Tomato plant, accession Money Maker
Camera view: vertical (180 deg); turntable rotation: 330 degrees
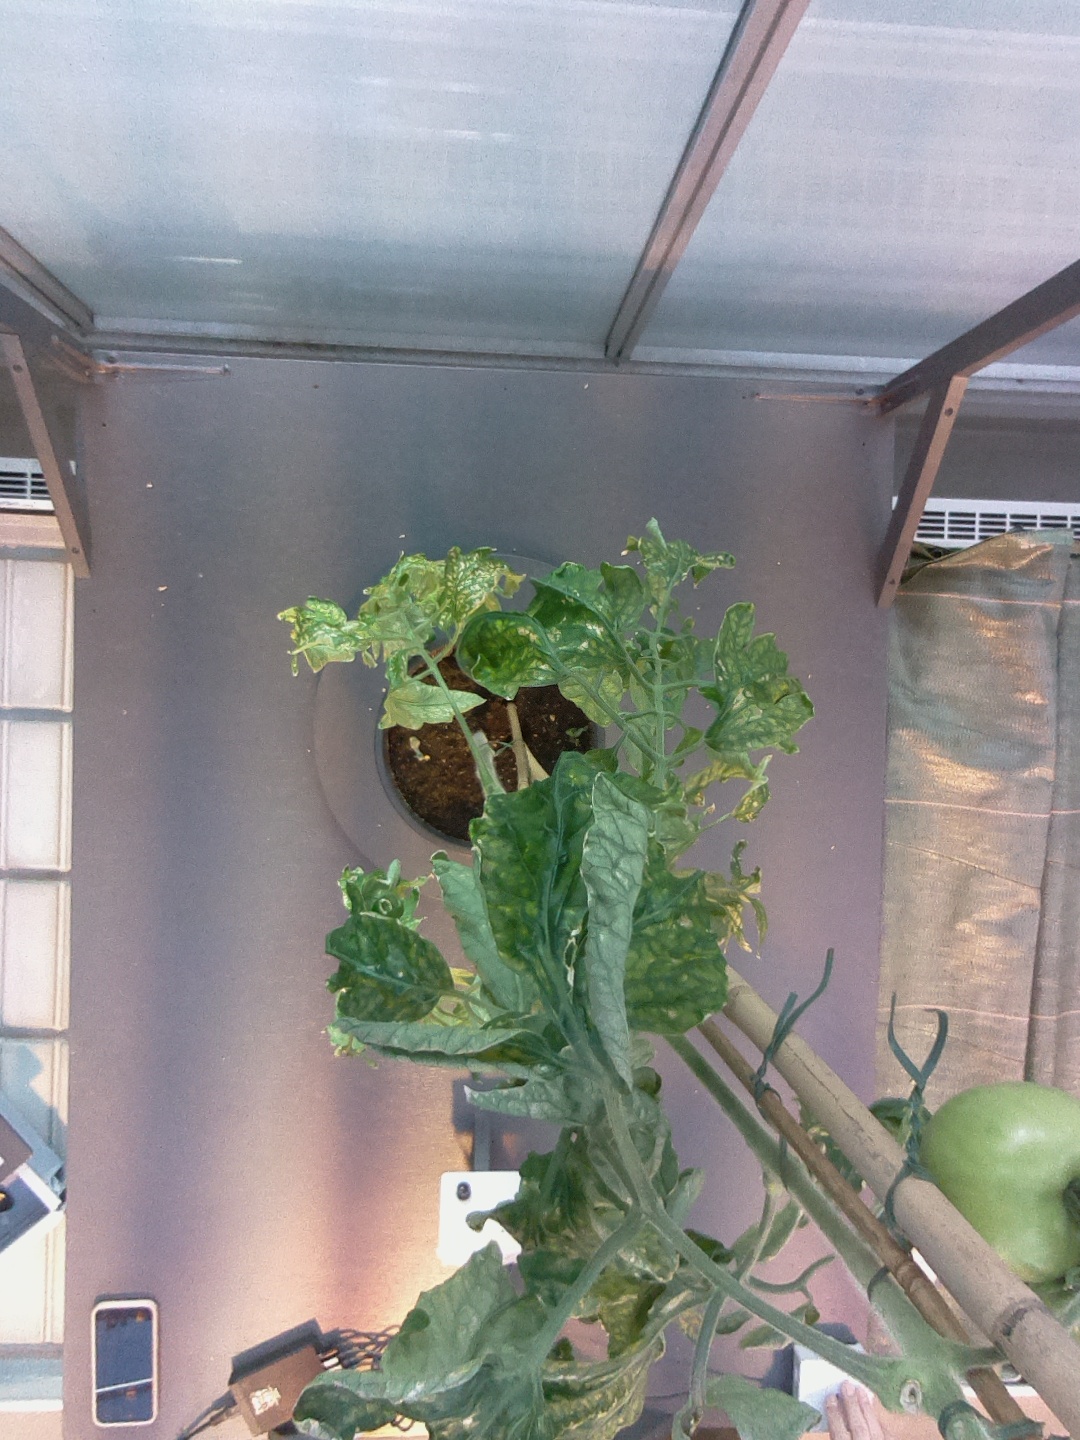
BBCH growth stage 78: 80% -90% of final fruit size